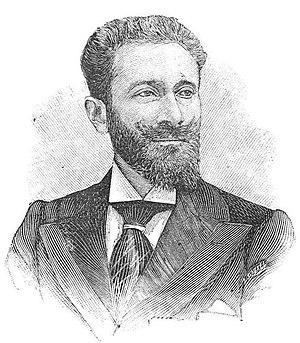
""Paul Escudier, vice-président du conseil municipal de Paris""."
Paul Escudier, né le 15 mars 1858 à Paris et décédé le 26 octobre 1931 à Paris, est un homme politique français membre de la Fédération républicaine et de la Ligue des patriotes.
La rue Paul-Escudier est une voie du 9ᵉ arrondissement de Paris, en France.